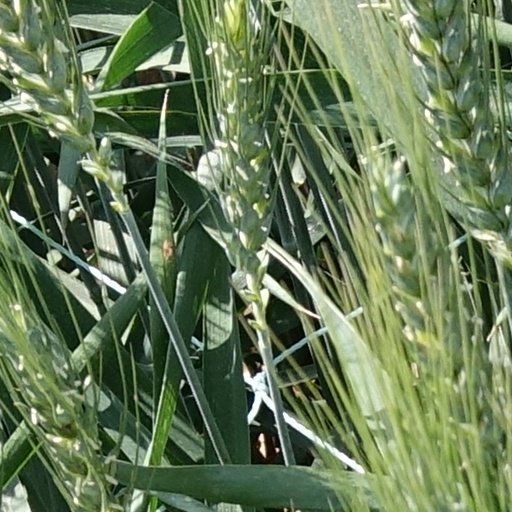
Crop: wheat